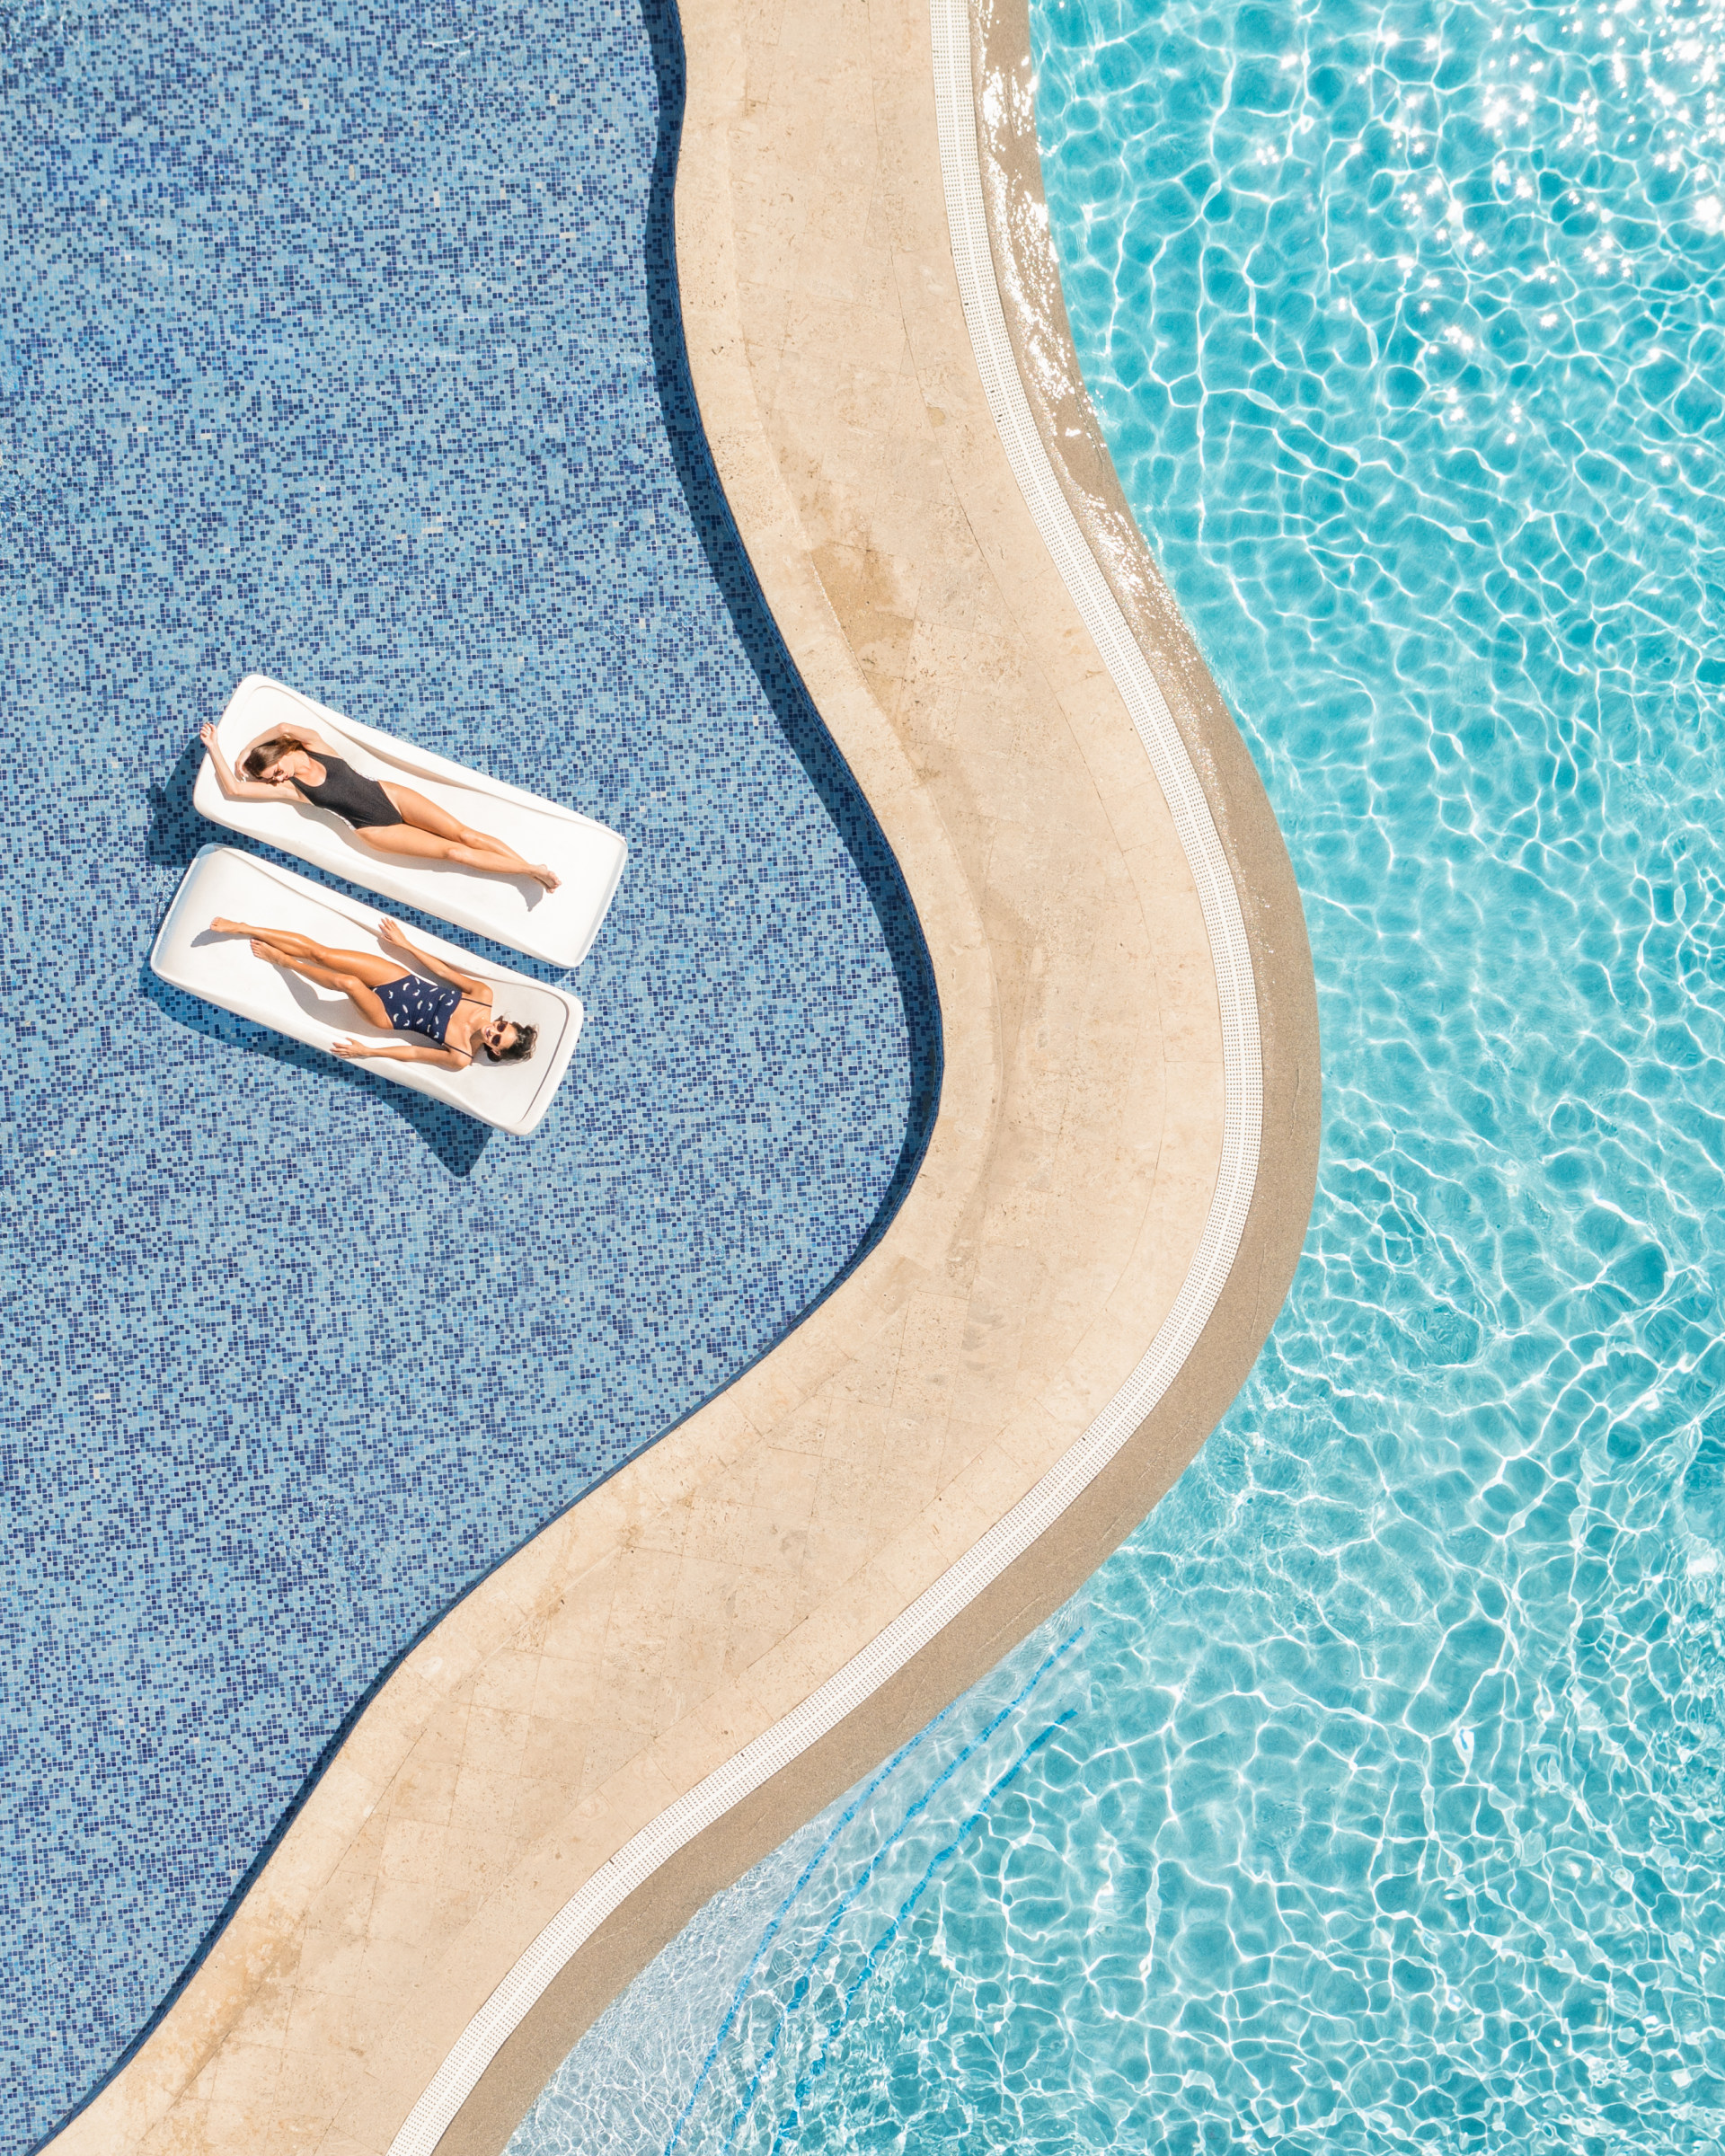
sea, water, hood, azure, textile, wood, aqua, font, vehicle door, motor vehicle, art, automotive exterior, electric blue, bumper, pattern, landscape, illustration, fashion accessory, beach, automotive design, metal, jewellery, symbol, recreation, leisure, waist, bird's eye view, asphalt, visual arts, water transportation, painting, logo